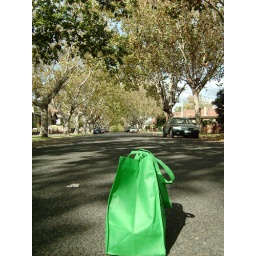
bag in road 3